Beer Hall Putsch

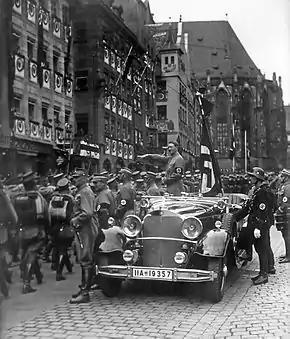
Adolf Hitler reviewing SA members in 1935. He is accompanied by the "Blutfahne" ("blood flag") and its bearer SS-"Sturmbannführer" Jakob Grimminger.

Two days after the putsch, Hitler was arrested and charged with high treason in the special People's Court. Some of his fellow conspirators, including Rudolf Hess, were also arrested, while others, including Hermann Göring and Ernst Hanfstaengl, escaped to Austria. The Nazi Party's headquarters was raided, and its newspaper, the "Völkischer Beobachter" ("The People's Observer"), was banned. In January 1924, the Emminger Reform, an emergency decree, abolished the jury as trier of fact and replaced it with a mixed system of judges and lay judges in Germany's judiciary.